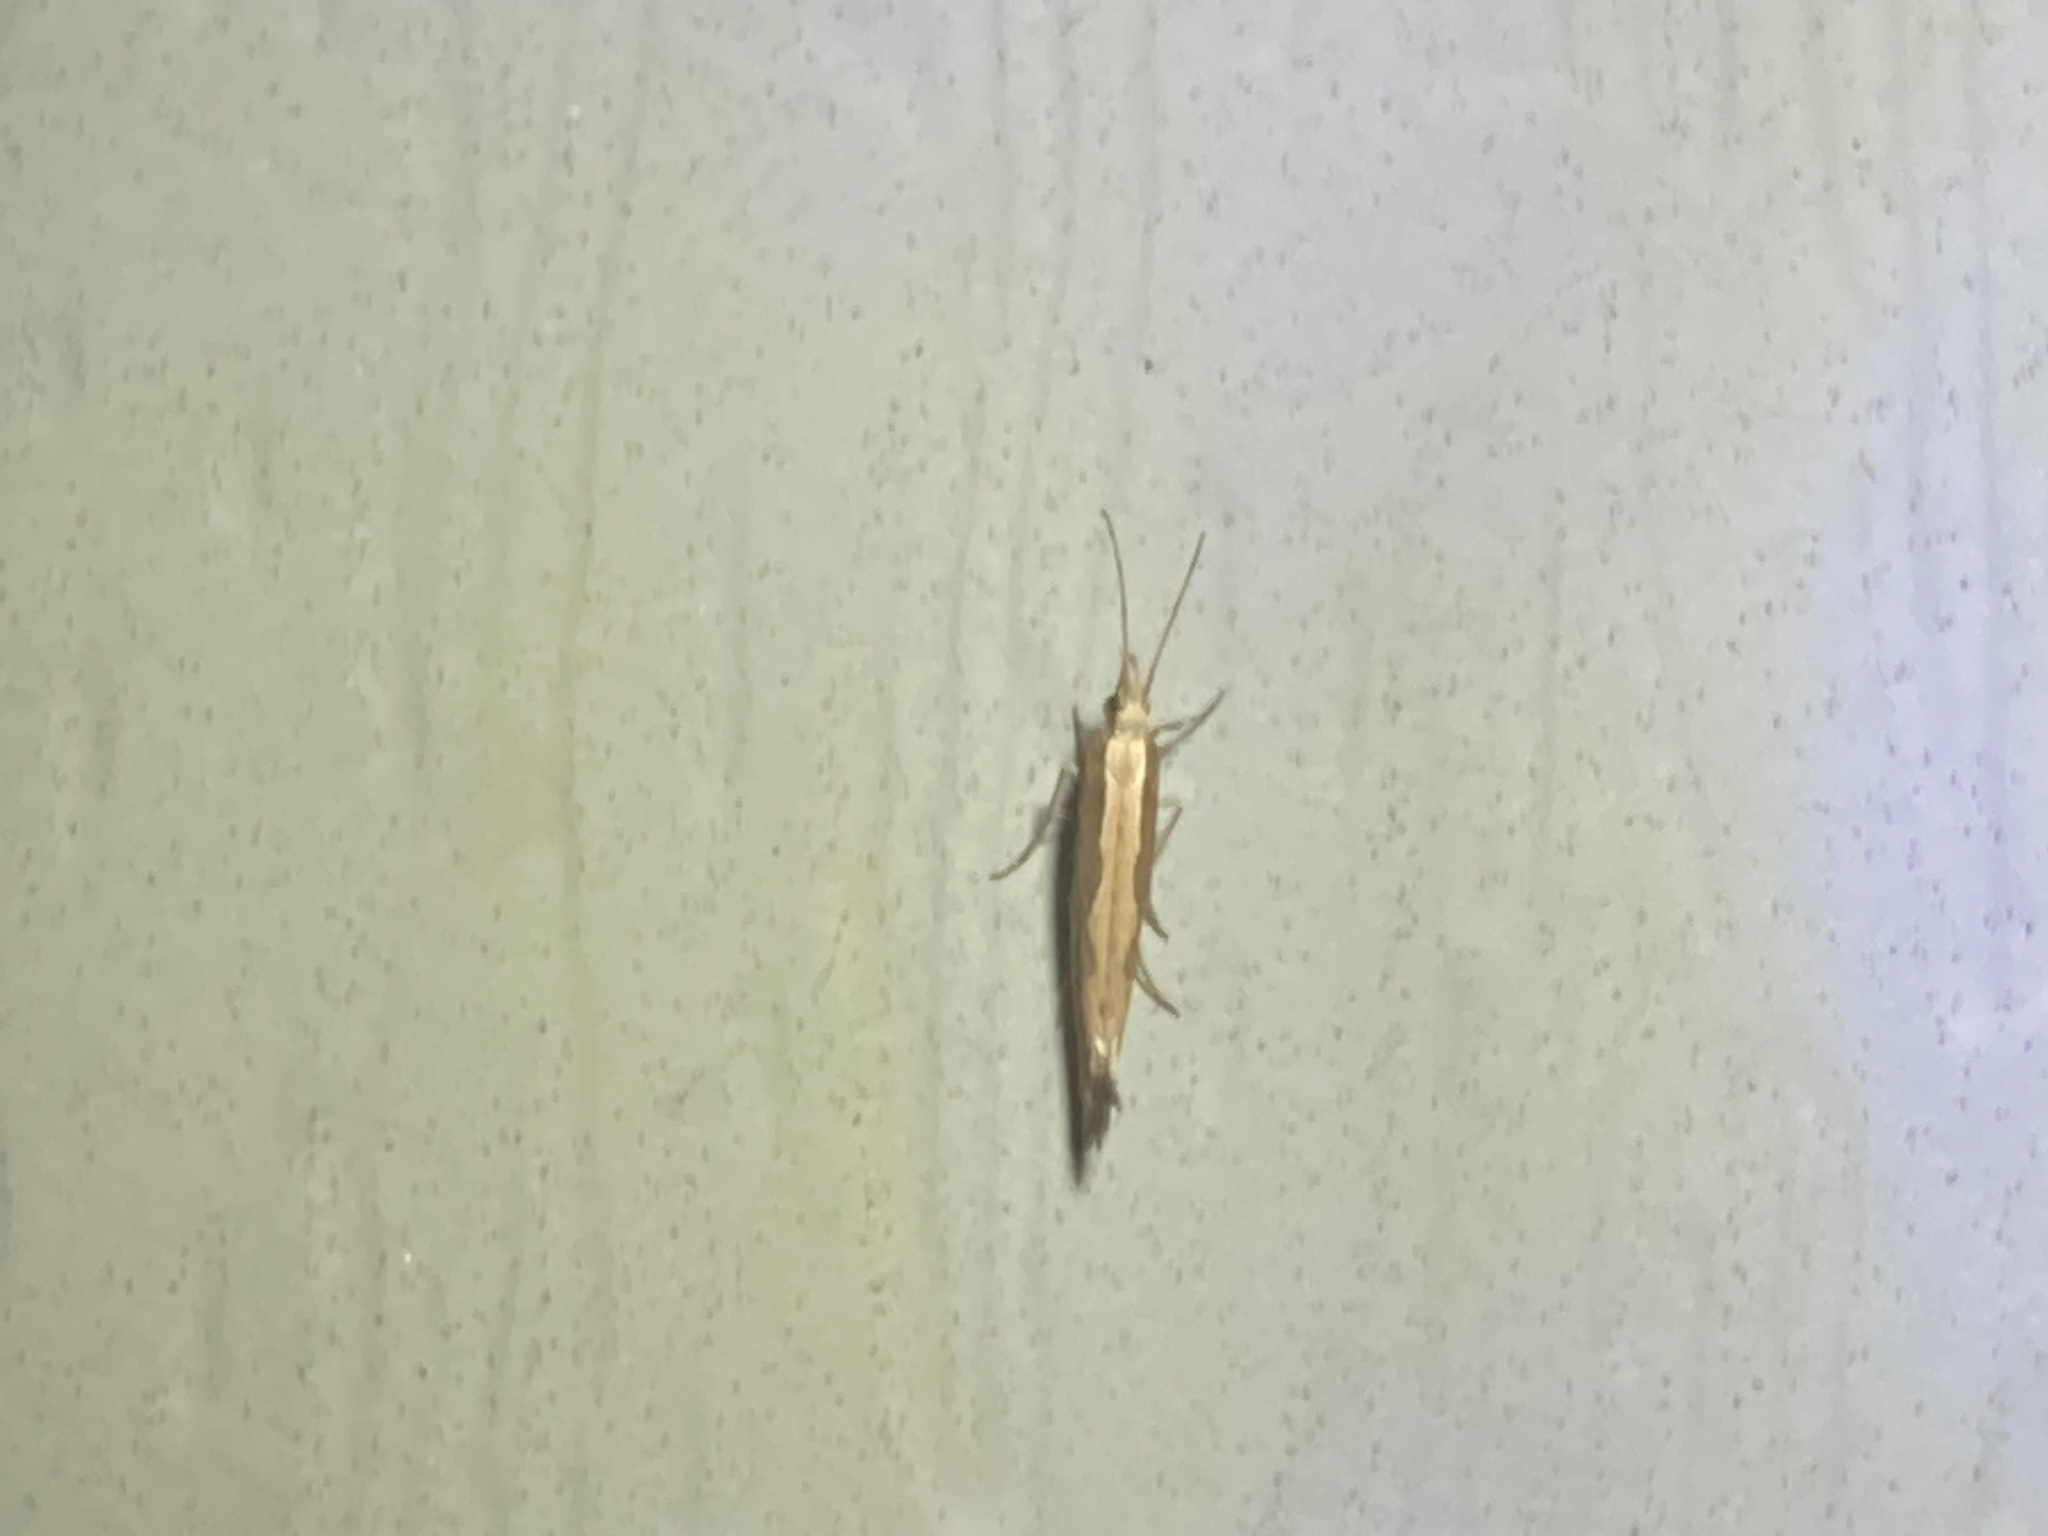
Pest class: diamondback_moth